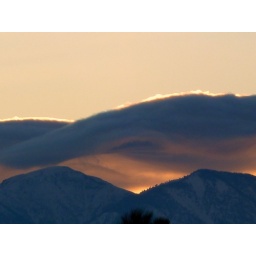
Umbrella cloud over the mountains